Palio di Legnano

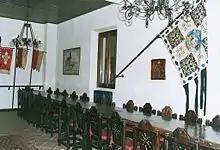
"Maniero" of Contrada San Martino

During the year the contrade organize parties, cultural and historical events, as well as folkloristic and charitable events. In the first decades of existence of the event, their headquarters were frequented only during the previous month at the palio, but with the passing of the years the activities of the contrade experienced a constant phase of growth that led the historical "contrade" to diversify the initiatives, with the organization of the latter taking place throughout the year. The contrade were often protagonists, even financially, in the restoration of historic buildings in the "contrada", such as the churches to which the "contrade" refer.